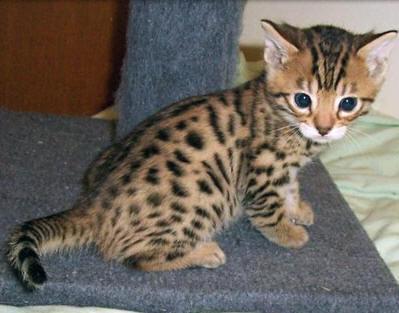
Bengal